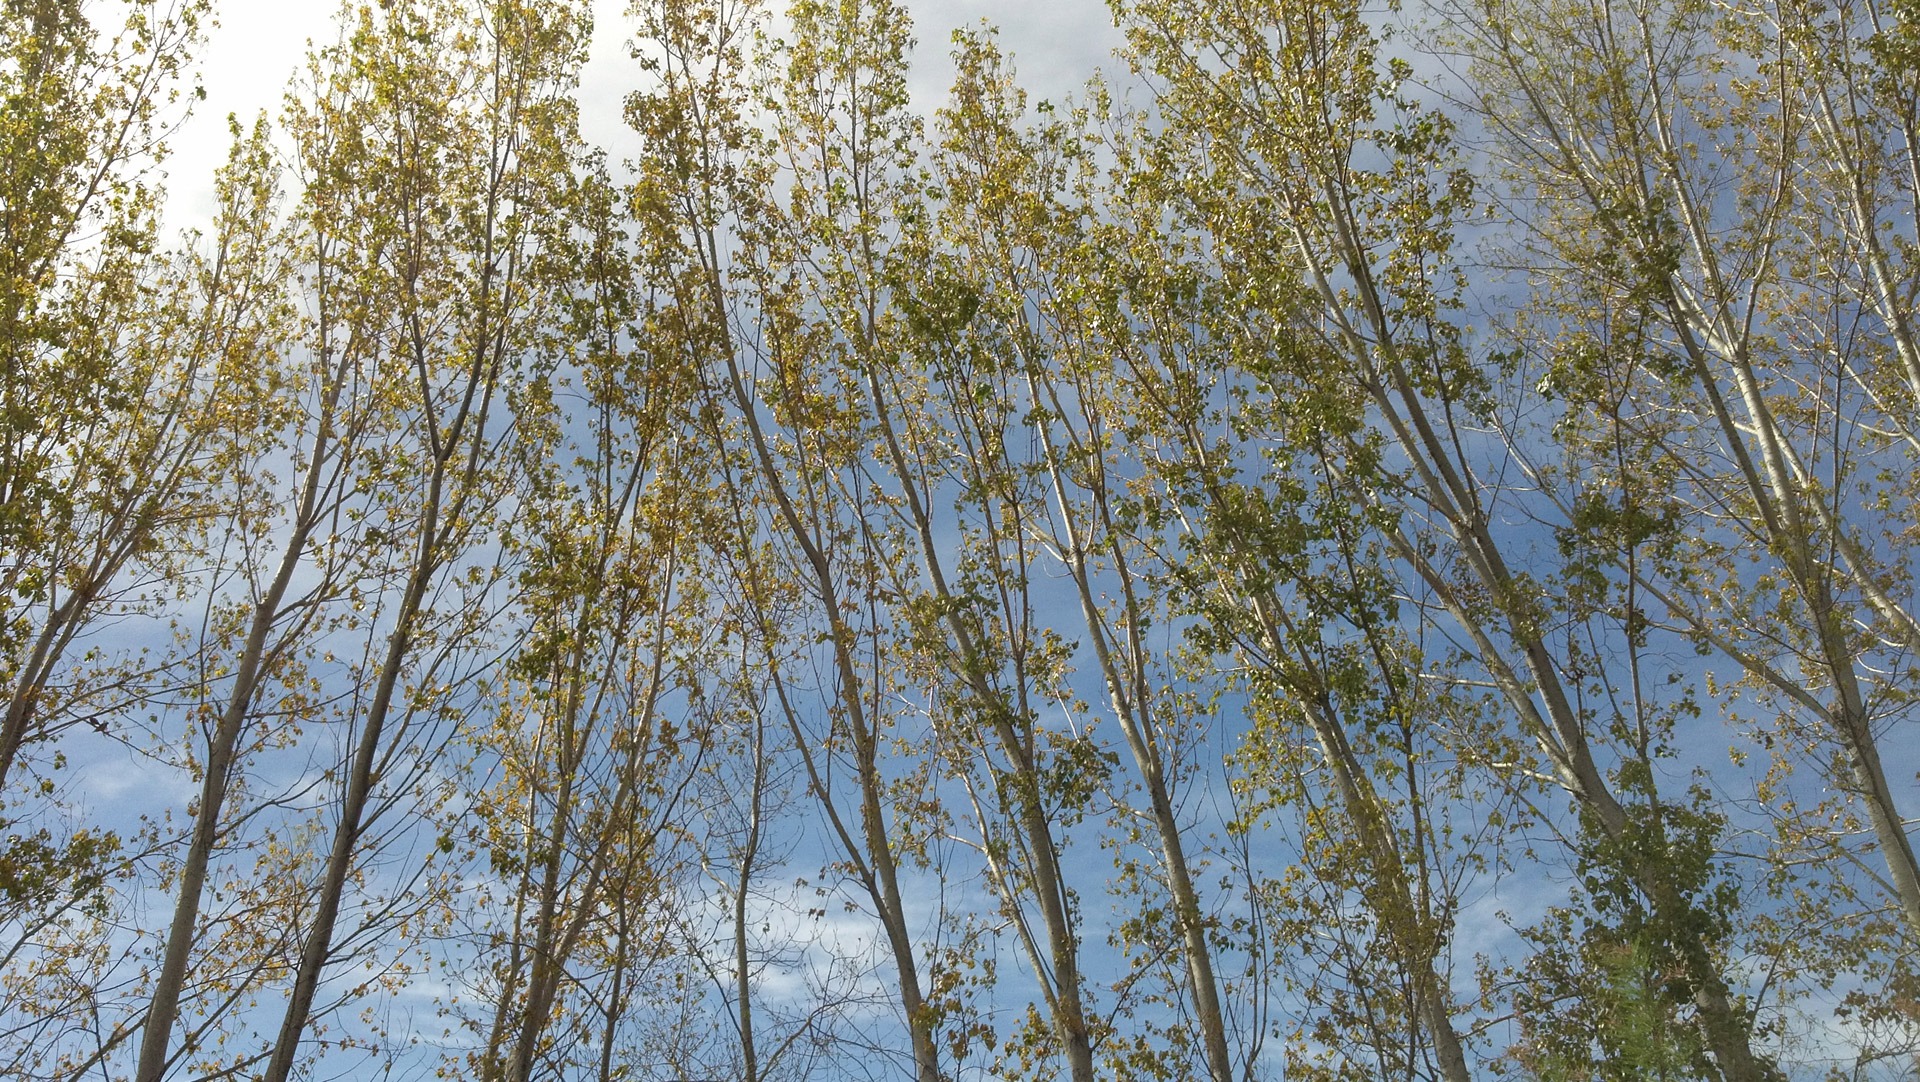
tree, nature, forest, branch, winter, plant, sky, sunlight, leaf, spring, green, birch, autumn, season, postcard, woodland, habitat, poplar, ecosystem, flowering plant, grass family, woody plant, land plant